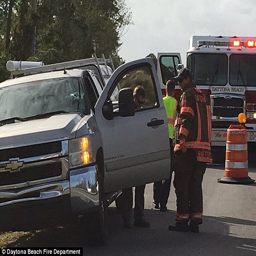
authorities say this kind of thing happens fairly frequently when debris falls off other vehicles